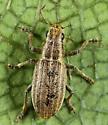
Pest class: pea_leaf_weevil